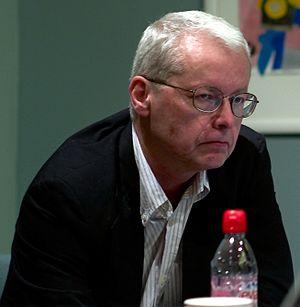
Eric Eldred est un défenseur de l'alphabétisation américain et le propriétaire d'Eldritch Press.